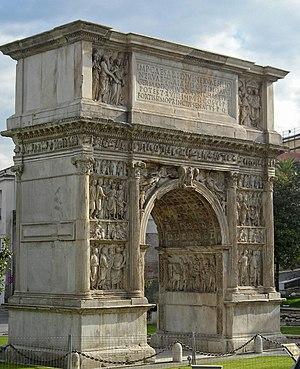
L’arc de Trajan, à Bénévent, en Campanie, est un monument érigé en 114, en l'honneur de l'empereur Trajan, pour l'ouverture de la Via Traiana, variante de la Voie Appienne construite par Trajan pour relier Bénévent à Brindes de manière plus directe.
Cet article recense les arcs de triomphe romains, dont la fonction a bien été identifiée.